József Kanta

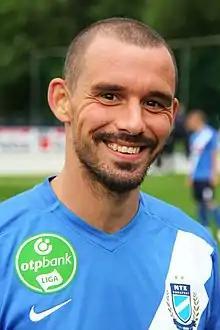
Kanta with MTK Budapest in 2016

József Kanta (born 24 March 1984) is a Hungarian professional football coach and a former player. He is the coach of the Under-19 squad of MTK Budapest. He represented the Hungary national football team. He won the first of his two caps against Cyprus on 6 February 2007.